Portrait of Madame Ingres

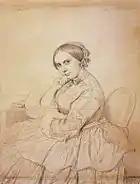
Portrait of Delphine Ramel, 1855, Fogg Art Museum

Delphine was the daughter of Dominique Ramel (1777–1860) and the niece of Charles Marcotte d'Argenteuil. She is presented as warm and engaging, devoid of the upper-class pretensions that marked most of his other later-period female portraits. Ingres depicted her in the same pose in a drawing dated 1855 in the Fogg Art Museum.